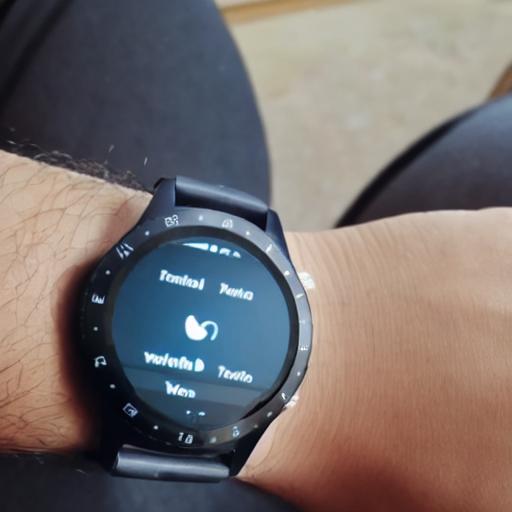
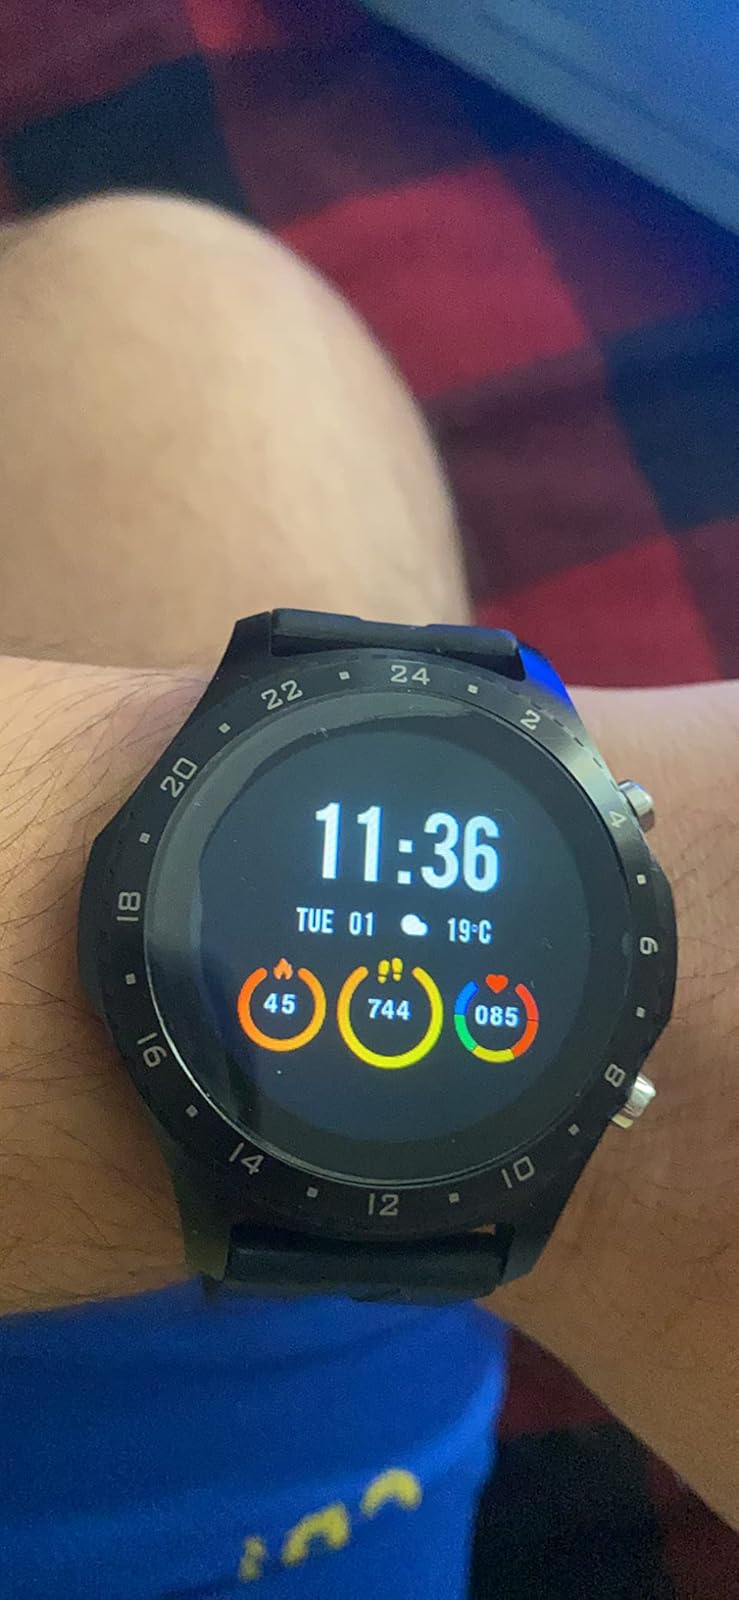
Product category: smartwatch
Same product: no